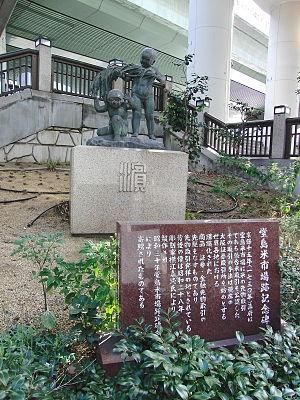
La bourse du riz de Dōjima, située à Osaka, est le centre du système japonais des courtiers en riz, qui se développe indépendamment et de façon privée à l'époque d'Edo. Considérée comme précurseur du système bancaire moderne, la bourse est créée en 1697, officiellement sanctionnée, parrainée et organisée par le shogunat en 1773, réorganisée en 1868, et entièrement dissoute en 1939, lors de son absorption par l'« agence gouvernementale du riz ».